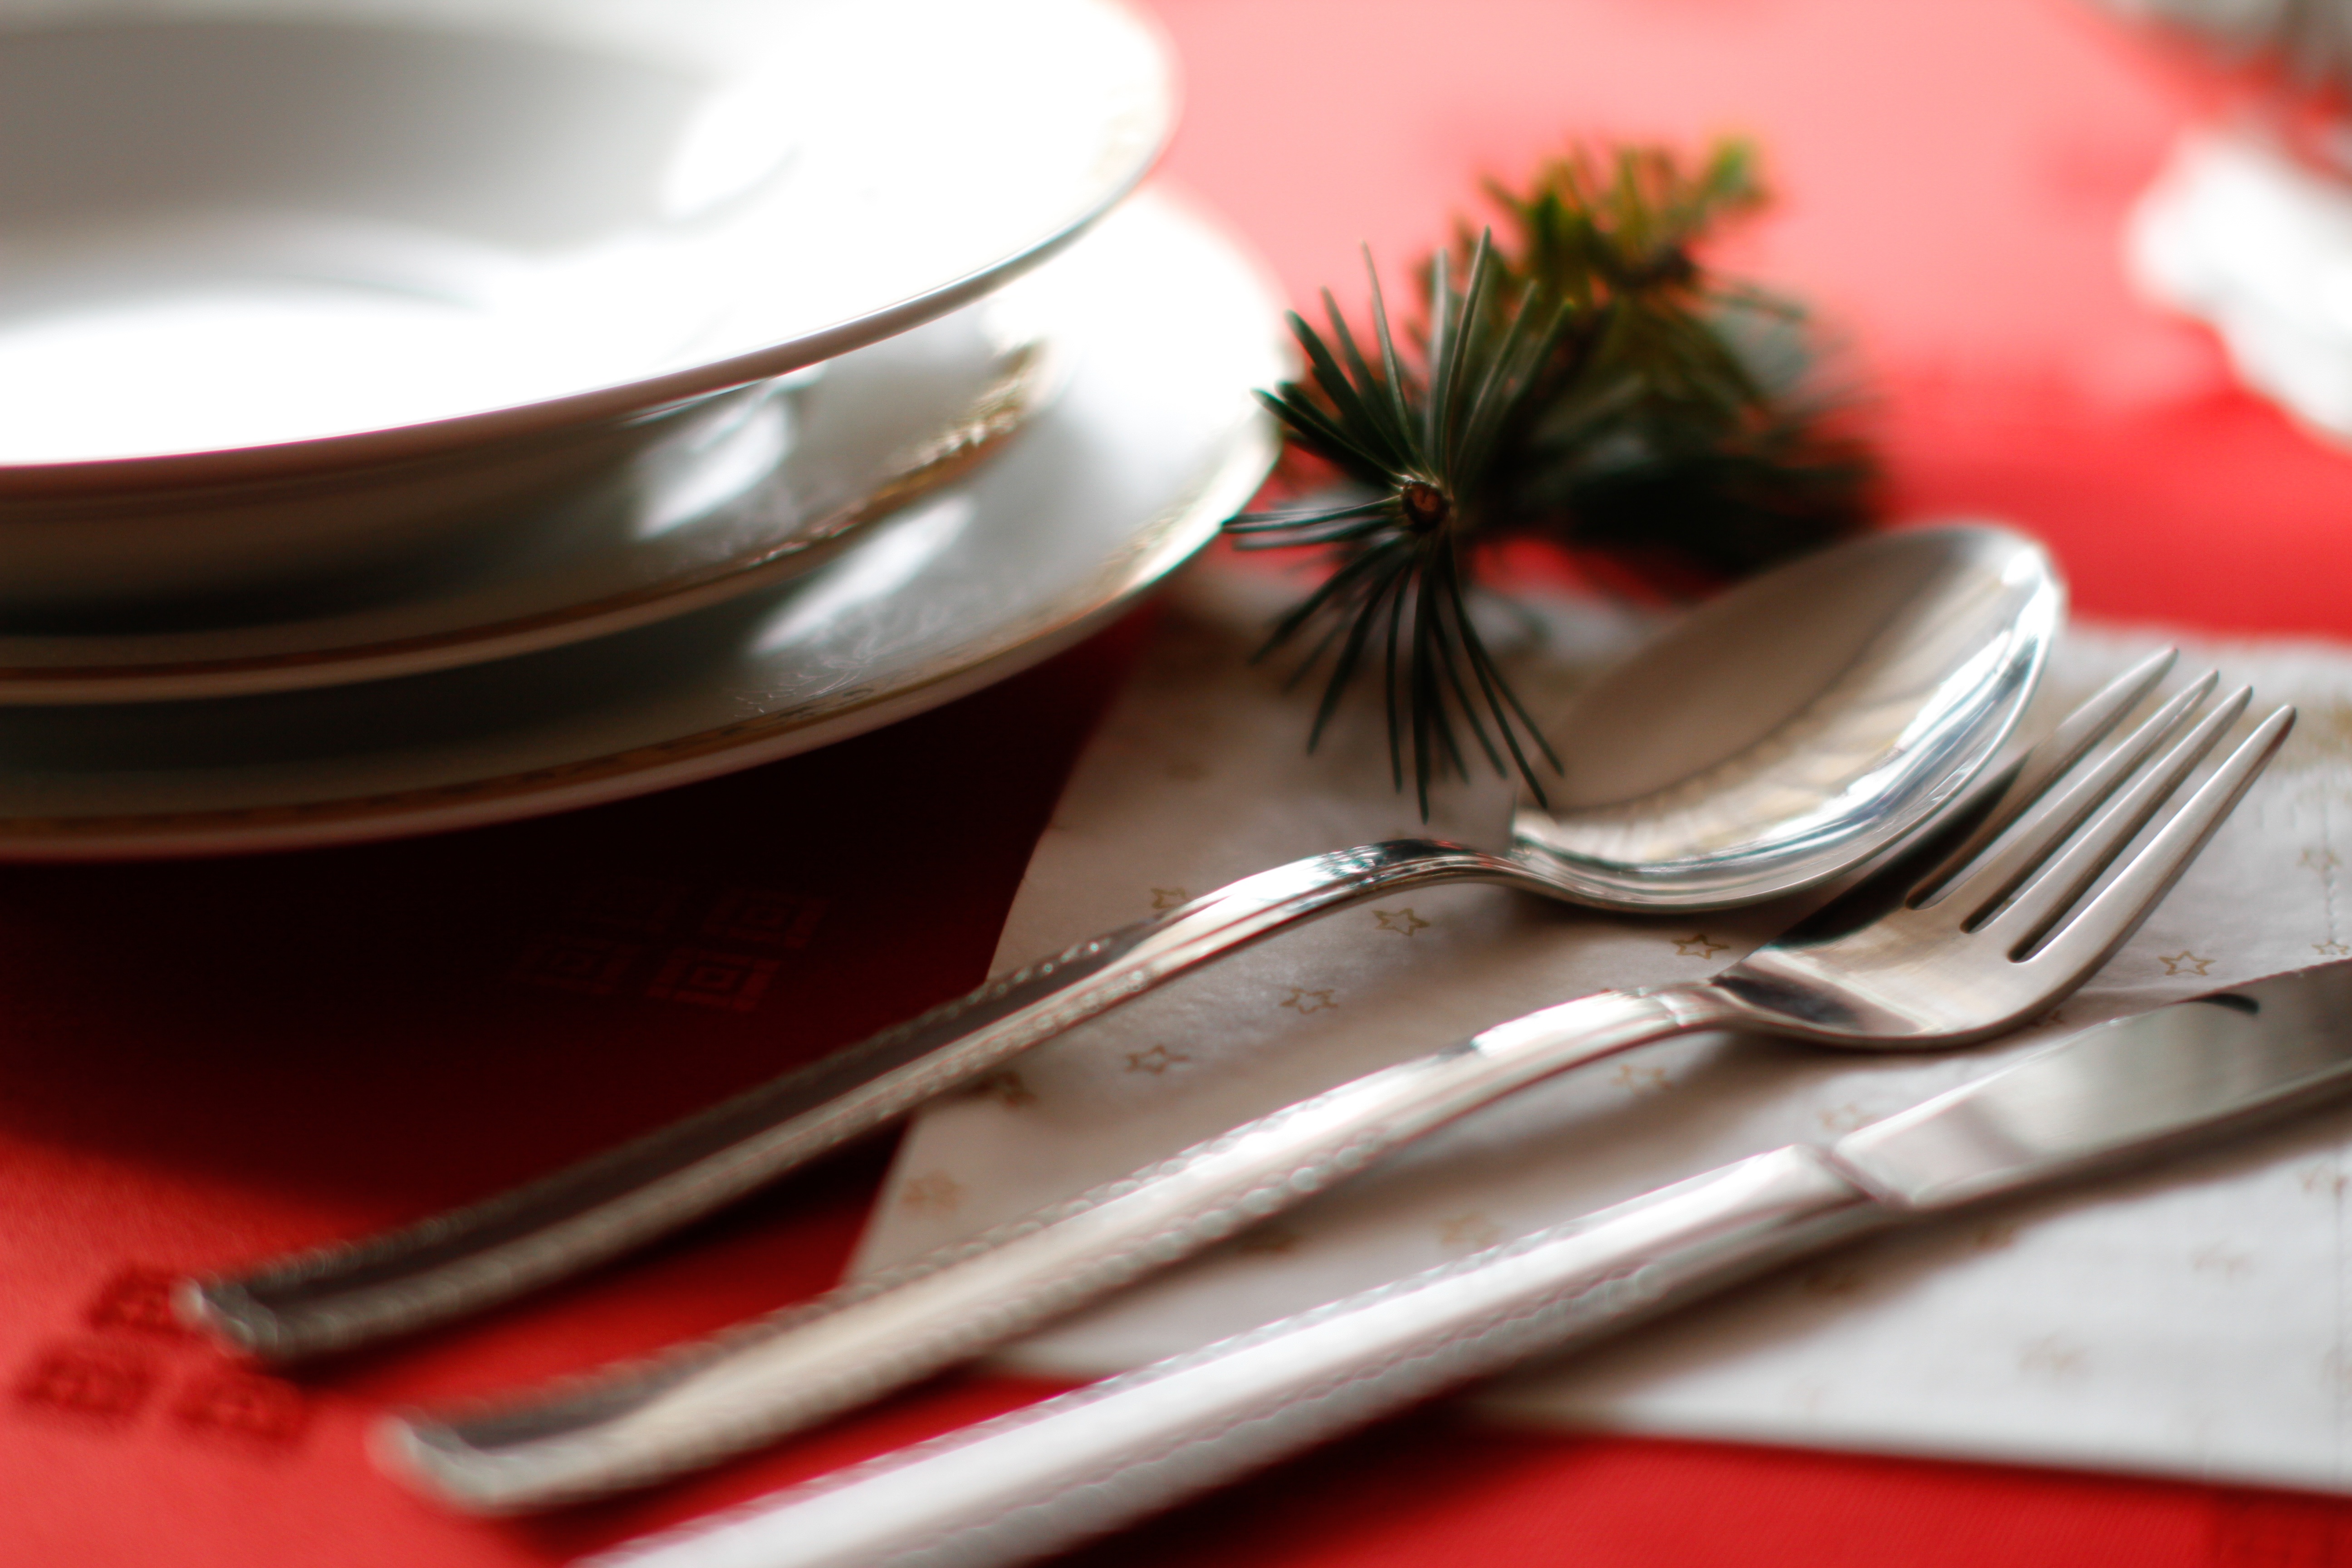
cutlery, meal, food, red, tableware, flavor